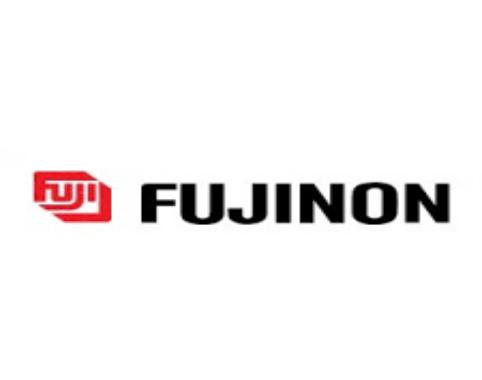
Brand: Fujinon
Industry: Electronic